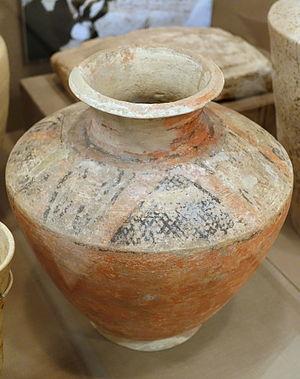
La période des dynasties archaïques est une phase de l'histoire de la Mésopotamie, parfois aussi appelée « dynastique archaïque », « proto-dynastique » ou encore « présargonique ». Elle dure d'environ 2900 av. J.-C., jusque vers 2340, date de l'unification de la région par Sargon d'Akkad. Succédant à la période d'Uruk qui a vu la formation des premiers États, des premières villes et l'invention de l'écriture, cette époque est caractérisée par l'existence d'États encore peu développés et peu étendus, désignés comme des « cités-États ». Leurs structures se consolident au fil du temps, jusqu'à la fin de la période qui est marquée par la constitution de l'empire d'Akkad. Du point de vue culturel, ces différentes entités politiques sont relativement homogènes, participant à une civilisation brillante qui rayonne sur une grande partie du Moyen-Orient. Les cités du pays de Sumer, situées à l'extrême sud de la Mésopotamie, sont les plus influentes ; elles sont bordées au nord par des royaumes de peuplement sémite couvrant une grande partie de la Mésopotamie et de la Syrie.
L'histoire de la Mésopotamie débute avec le développement des communautés sédentaires dans le nord de la Mésopotamie au début du Néolithique, et s'achève dans l'Antiquité tardive. Elle est reconstituée grâce à l'analyse des fouilles archéologiques des sites de cette région, et à partir du IVᵉ millénaire av. J.‑C. par des textes écrits essentiellement sur des tablettes d'argile, la Mésopotamie étant l'une des premières civilisations à inventer l'écriture, avec l’Égypte antique.
La période d'Uruk est une période à la charnière entre la préhistoire et l'histoire de la Mésopotamie, qui couvre à peu près le IVᵉ millénaire av. J.-C. Comme son nom l'indique, elle a été identifiée à partir des fouilles archéologiques de la cité d'Uruk, en Basse Mésopotamie, qui ont livré pour cette période un ensemble monumental dépassant largement ce qui se faisait ailleurs à la même époque.
2900-2300 av. J.-C. : Bronze Ancien II en Grèce. Les techniques de fonderie se diffusent concentrées d’abord dans le Nord-Est égéen.